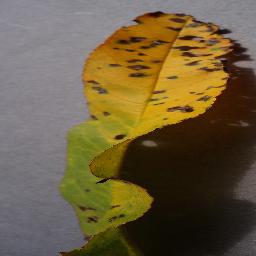
Label: Peach___Bacterial_spot